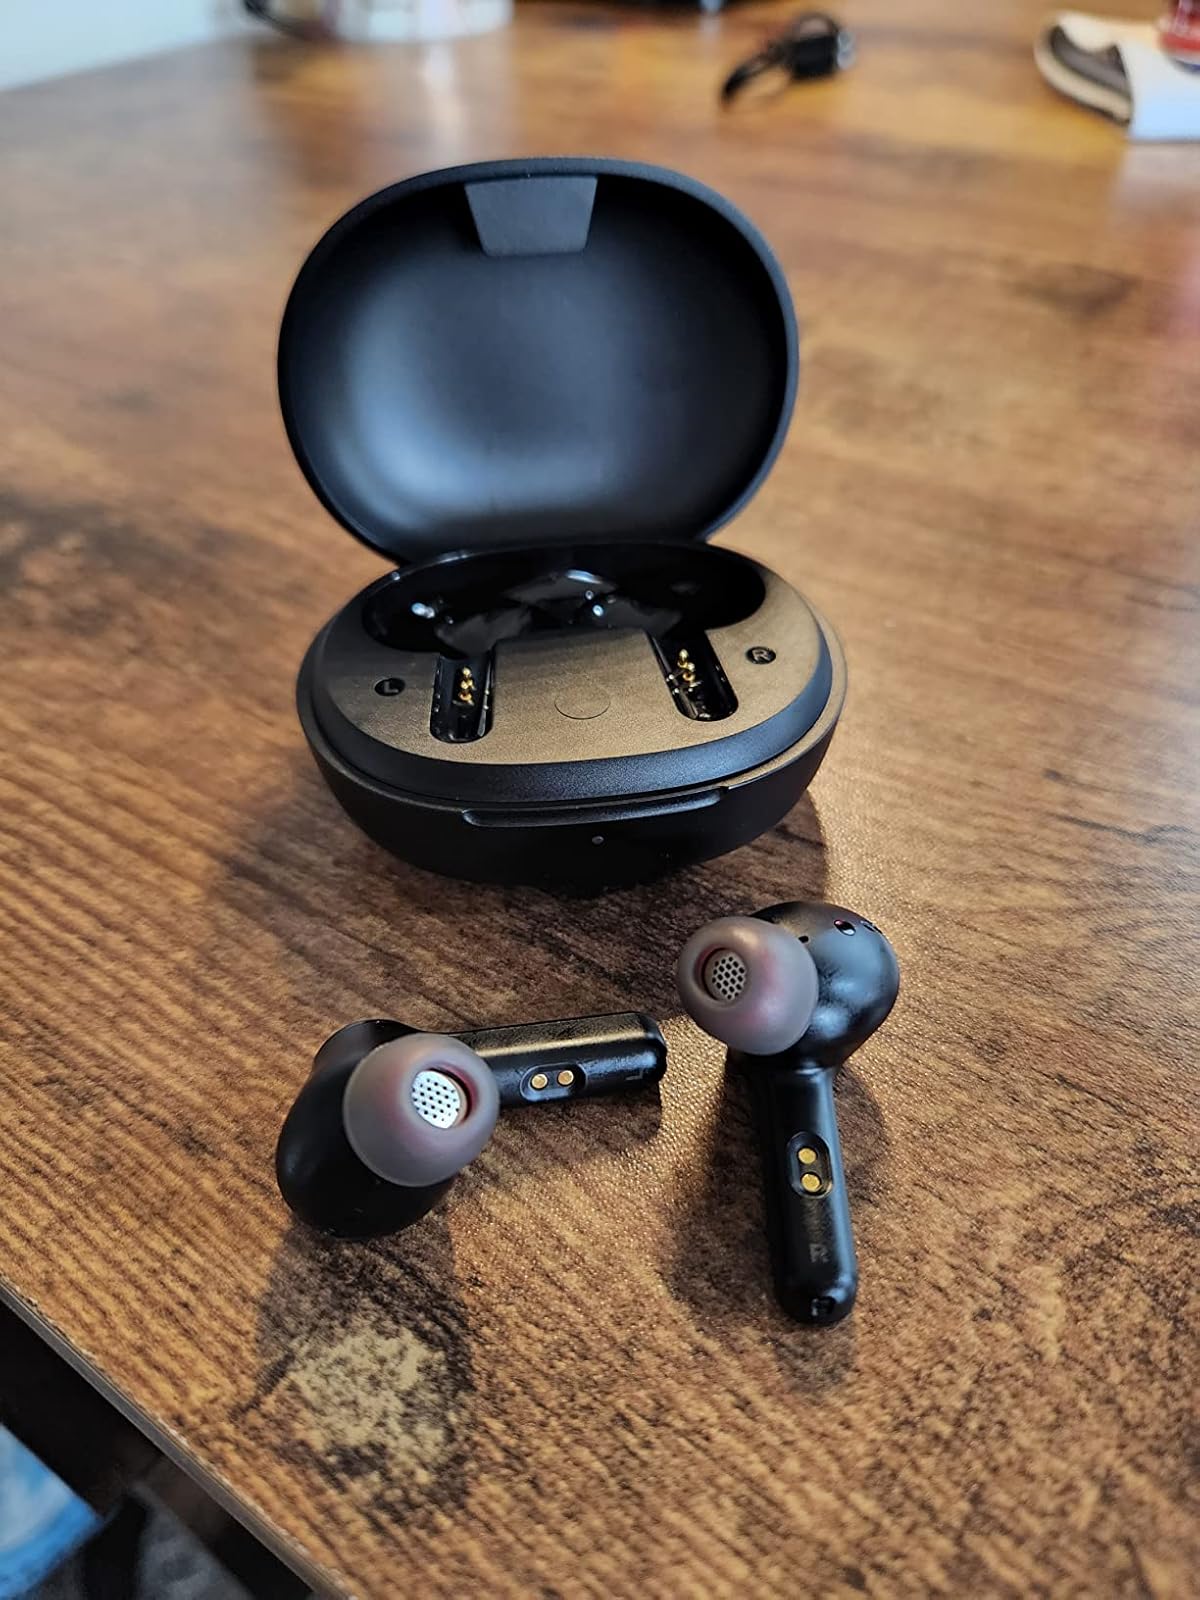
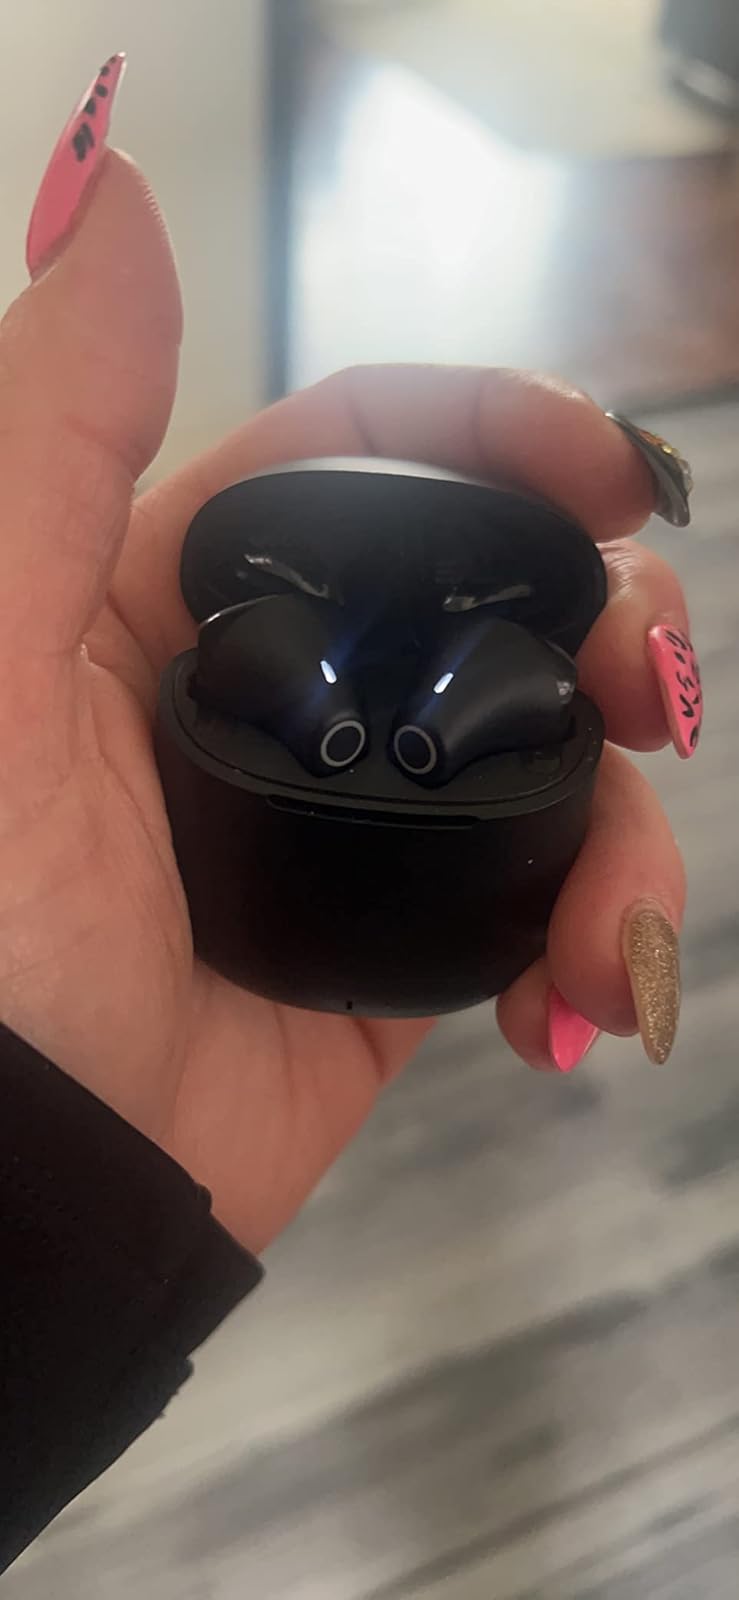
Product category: earbuds
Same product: no